Central Railroad of Long Island

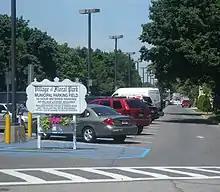
Right of way in Floral Park, now a municipal parking lot

The segment that became the Hempstead Branch includes part of the CRRLI from Floral Park, New York to Garden City, New York, and part of the original Hempstead Branch which ran south of the LIRR Main Line ran from Mineola, ending just west of the current terminal in Hempstead. It opened on July 4, 1839, as the first branch of the LIRR. The main line was extended east from Hempstead Crossing opened May 26, 1873. The Central Railroad's successor, the FNS&C, was leased to the LIRR on May 3, 1876, and in June a connection at Hempstead Crossing was built, allowing trains from Mineola to use the ex-Central's Hempstead Branch, which ran parallel to the LIRR's Hempstead Branch track south of the Central. The original LIRR Hempstead Branch was abandoned south of Hempstead Crossing.